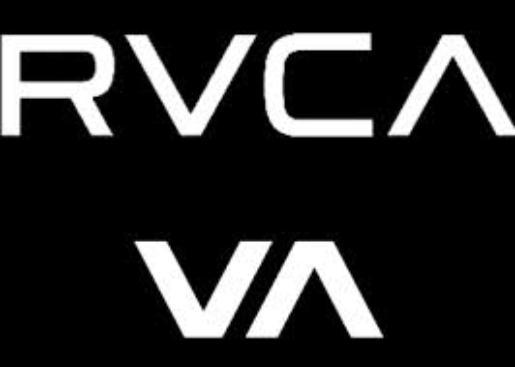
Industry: Clothes